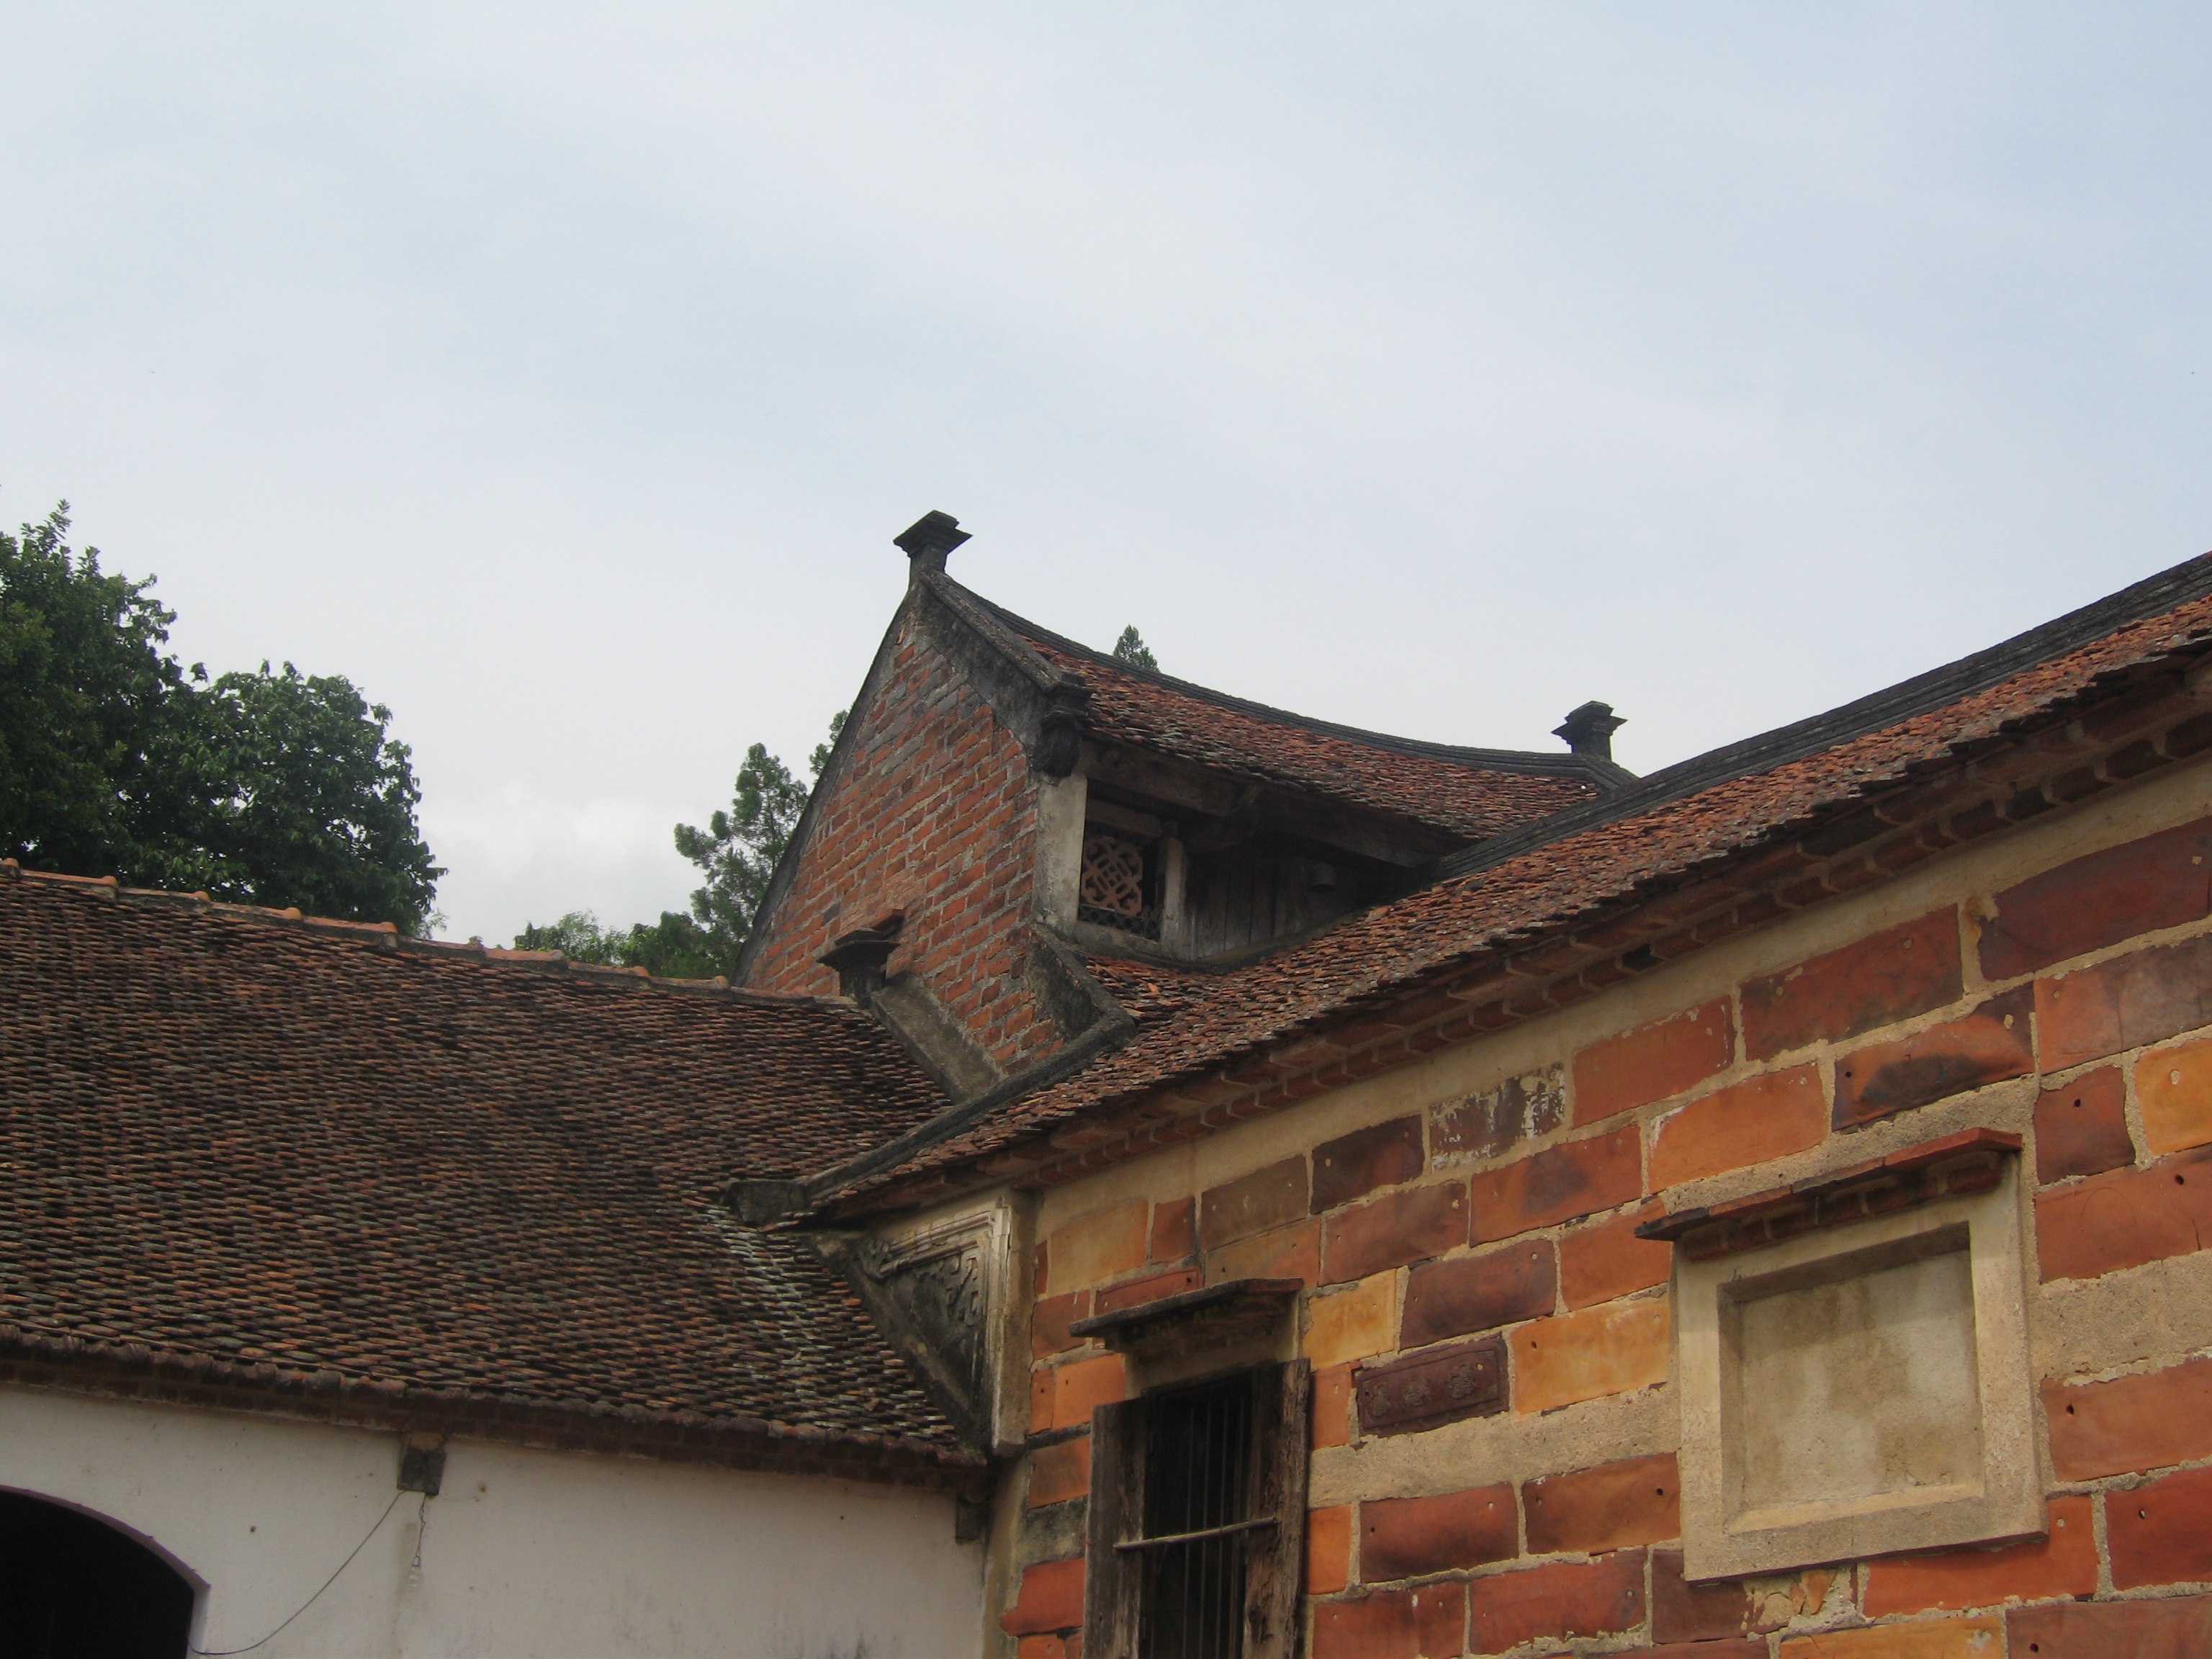
user: text: Ngói lợp mái trong ảnh có màu gì?
assistant: text: Màu đỏ nâu.

user: text: Vật liệu chính được sử dụng để lợp mái là gì?
assistant: text: Ngói.

user: text: Kiến trúc trong ảnh thể hiện phong cách kiến trúc đặc trưng nào của Việt Nam?
assistant: text: Kiến trúc nhà cổ hoặc chùa, đình truyền thống.

user: text: Mô tả hai vật liệu chính tạo nên sự tương phản về màu sắc và kết cấu trên tường và mái của công trình.
assistant: text: Mái được lợp bằng ngói đỏ sẫm xếp lớp, mang lại kết cấu gồ ghề; trong khi tường được xây bằng gạch nung có nhiều sắc độ đỏ, cam, vàng với bề mặt mịn hơn, tạo nên sự tương phản rõ rệt.